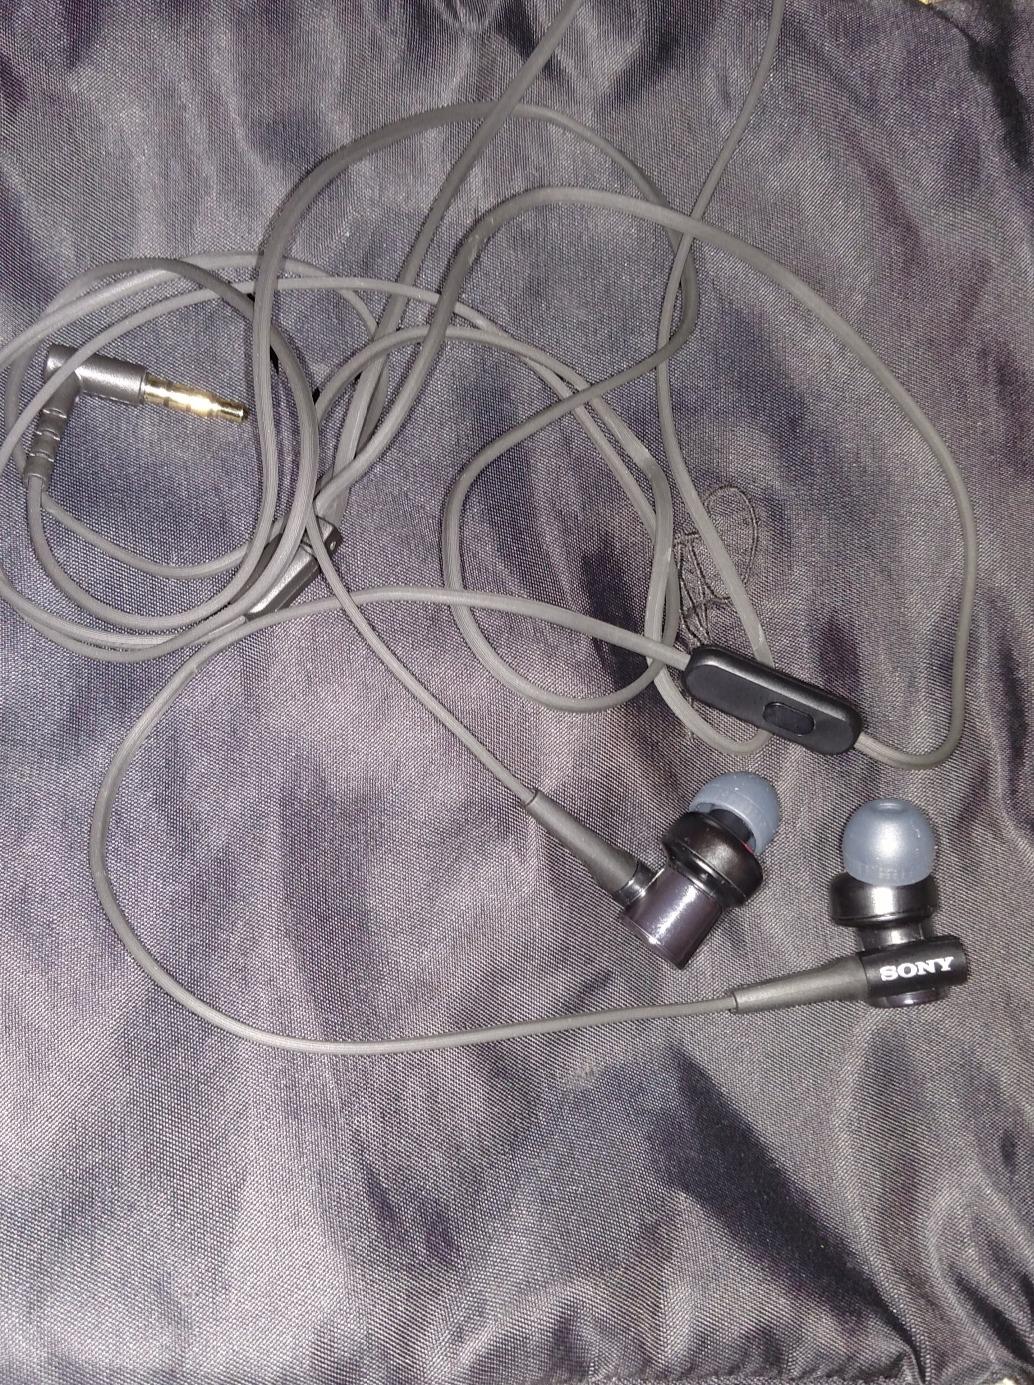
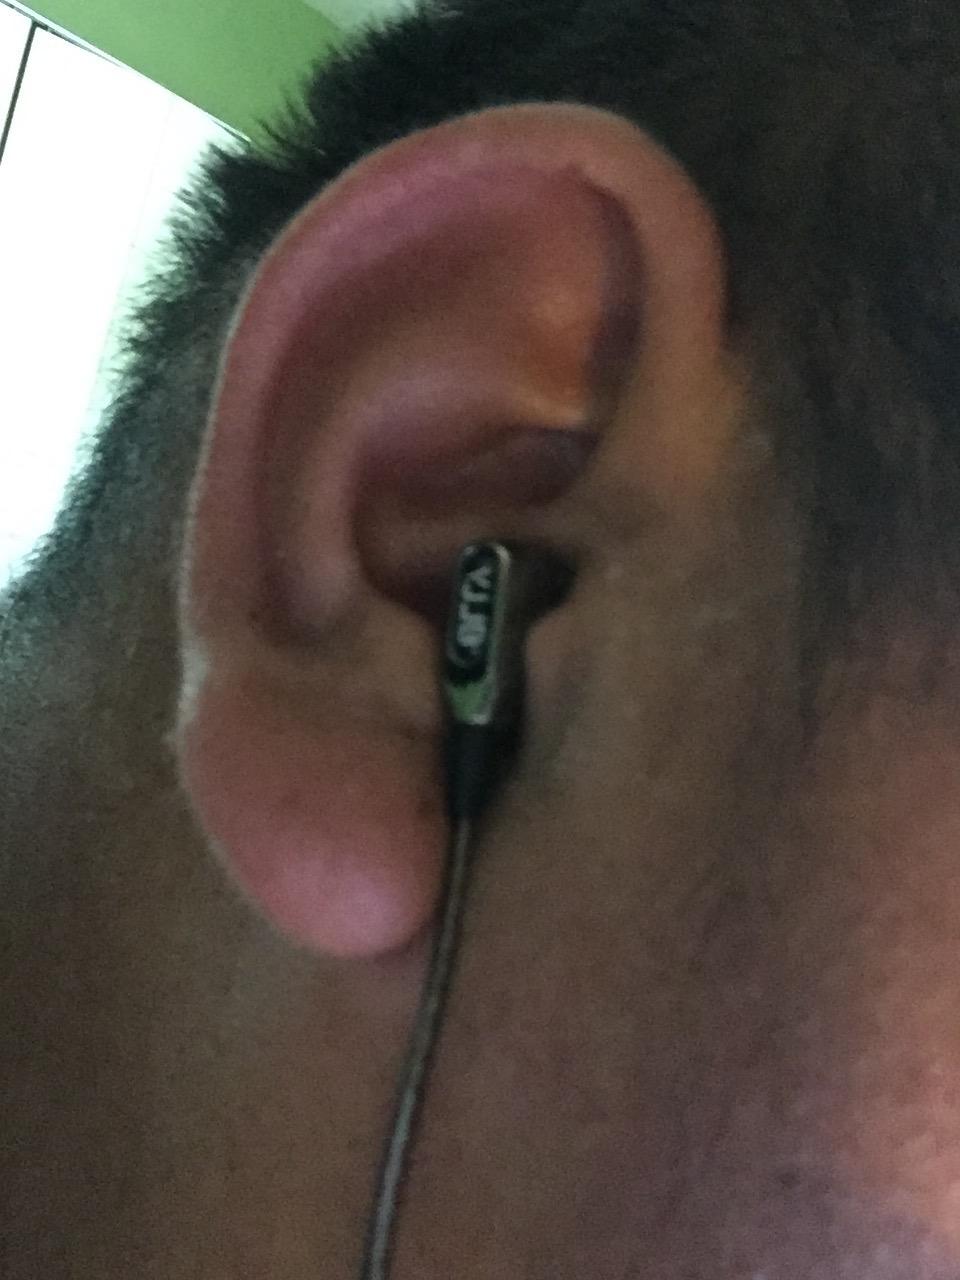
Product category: headphones
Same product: no